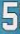
Number: 5